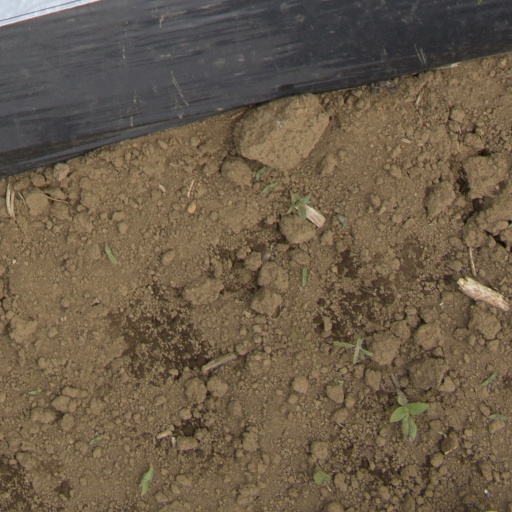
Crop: Jerusalem artichoke